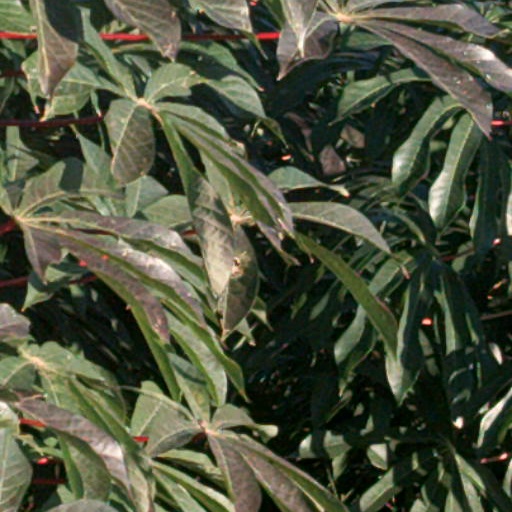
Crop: cassava